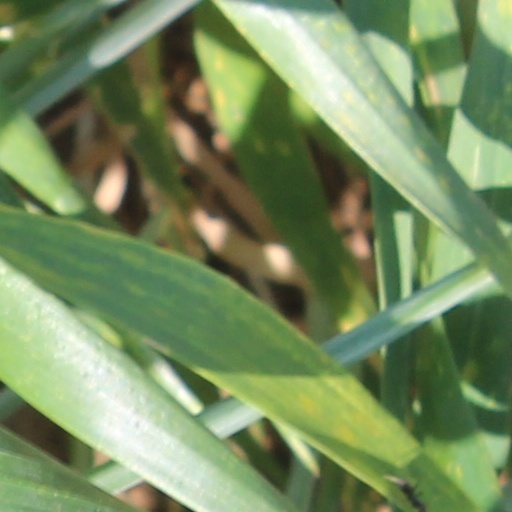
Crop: wheat